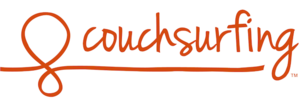
CouchSurfing est une entreprise commerciale, sise à San Francisco, dont l'objet est d'assurer un service d'hébergement temporaire et gratuit, de personne à personne, par le biais de son site sur la Toile. Celui-ci met en rapport les personnes proposant un lit ou un canapé pour dormir et les personnes cherchant un hébergement. Initialement établie en 2004 sous forme d’association à but non lucratif, Couchsurfing est depuis 2011 une société par actions.